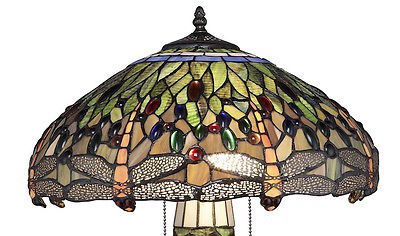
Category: lamp